Question: Please indicate a possible affordance area of the hold_frisbee that can be used for holding
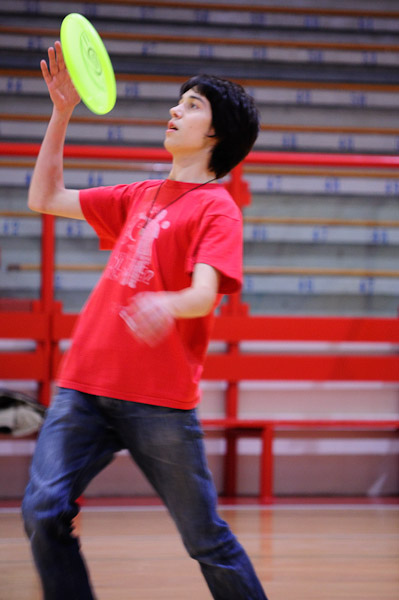
Answer: [54.726, 8.6, 119.126, 119.8]